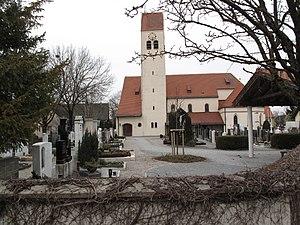
Aschheim est une commune du district de Munich en Bavière en Allemagne.